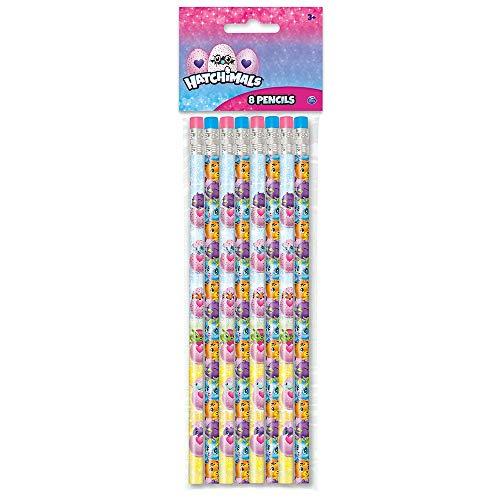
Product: Hatchimals Party Pencils, 8 Ct.
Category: Toys & Games | Party Supplies | Party Favors
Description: Package of 8 pencils.
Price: $4.44
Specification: ProductDimensions:0.2x3x9.9inches|ItemWeight:0.64ounces|ShippingWeight:0.64ounces(Viewshippingratesandpolicies)|ASIN:B078NTDNK2|Itemmodelnumber:59326|Manufacturerrecommendedage:0-10years